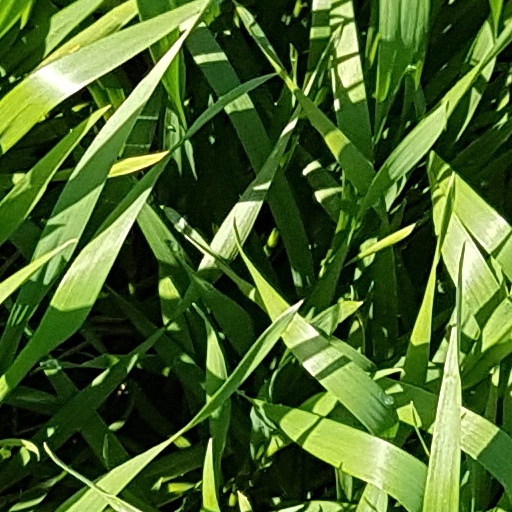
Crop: wheat